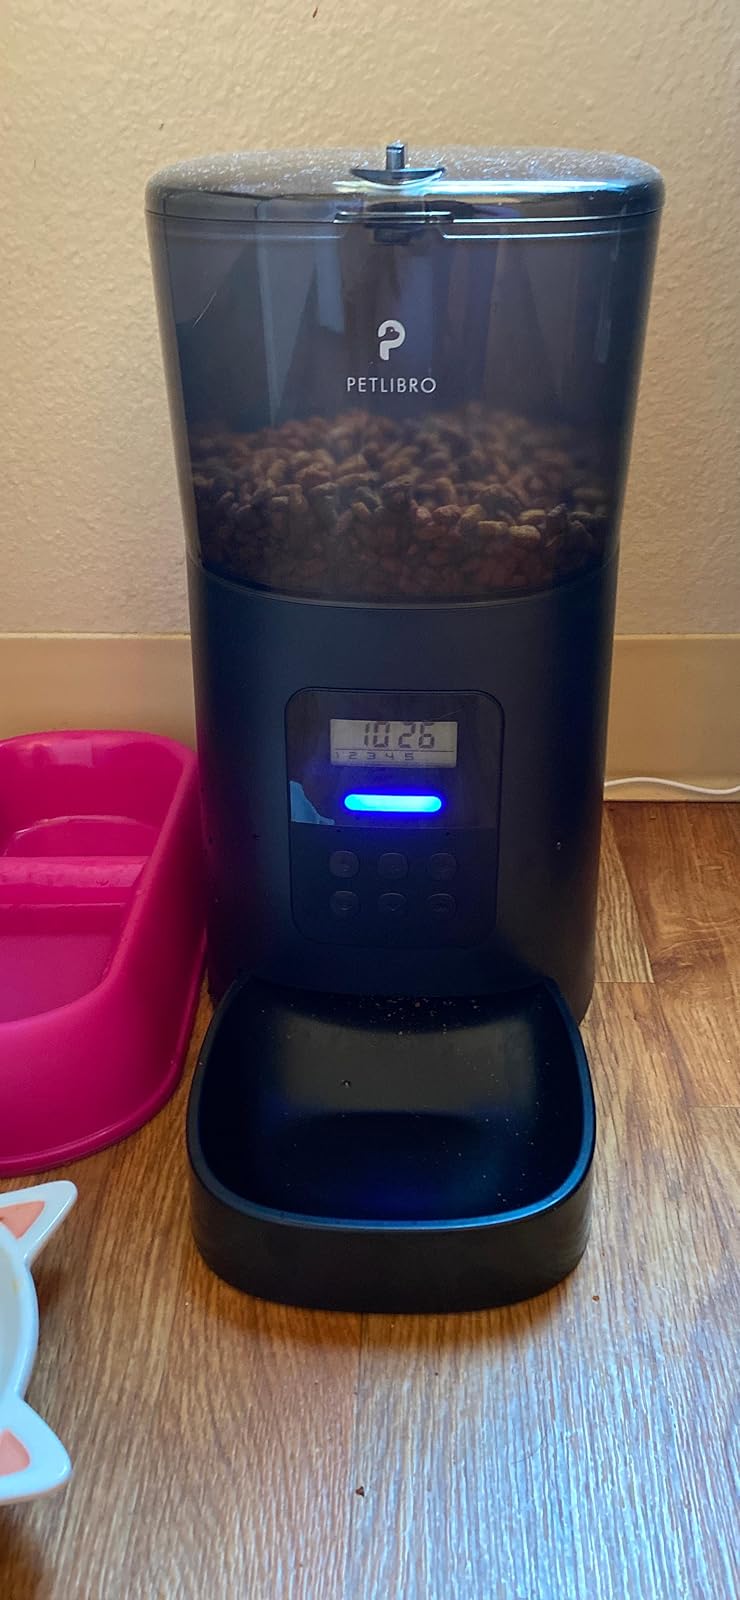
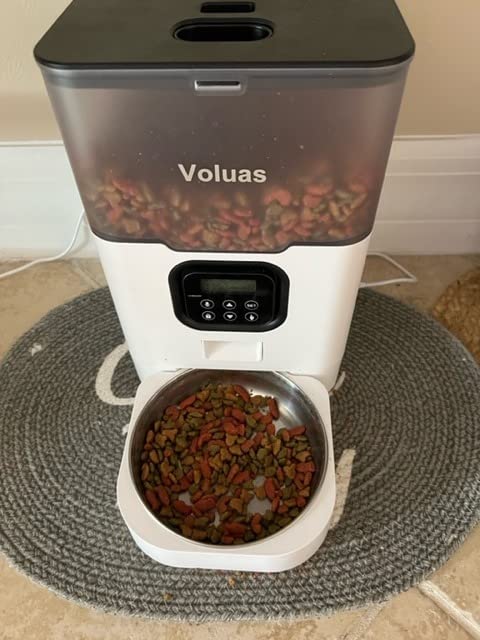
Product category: items_feeder
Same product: no